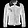
Label: Coat